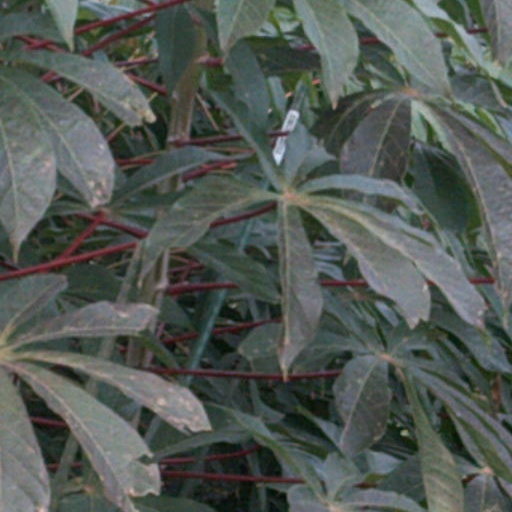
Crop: cassava